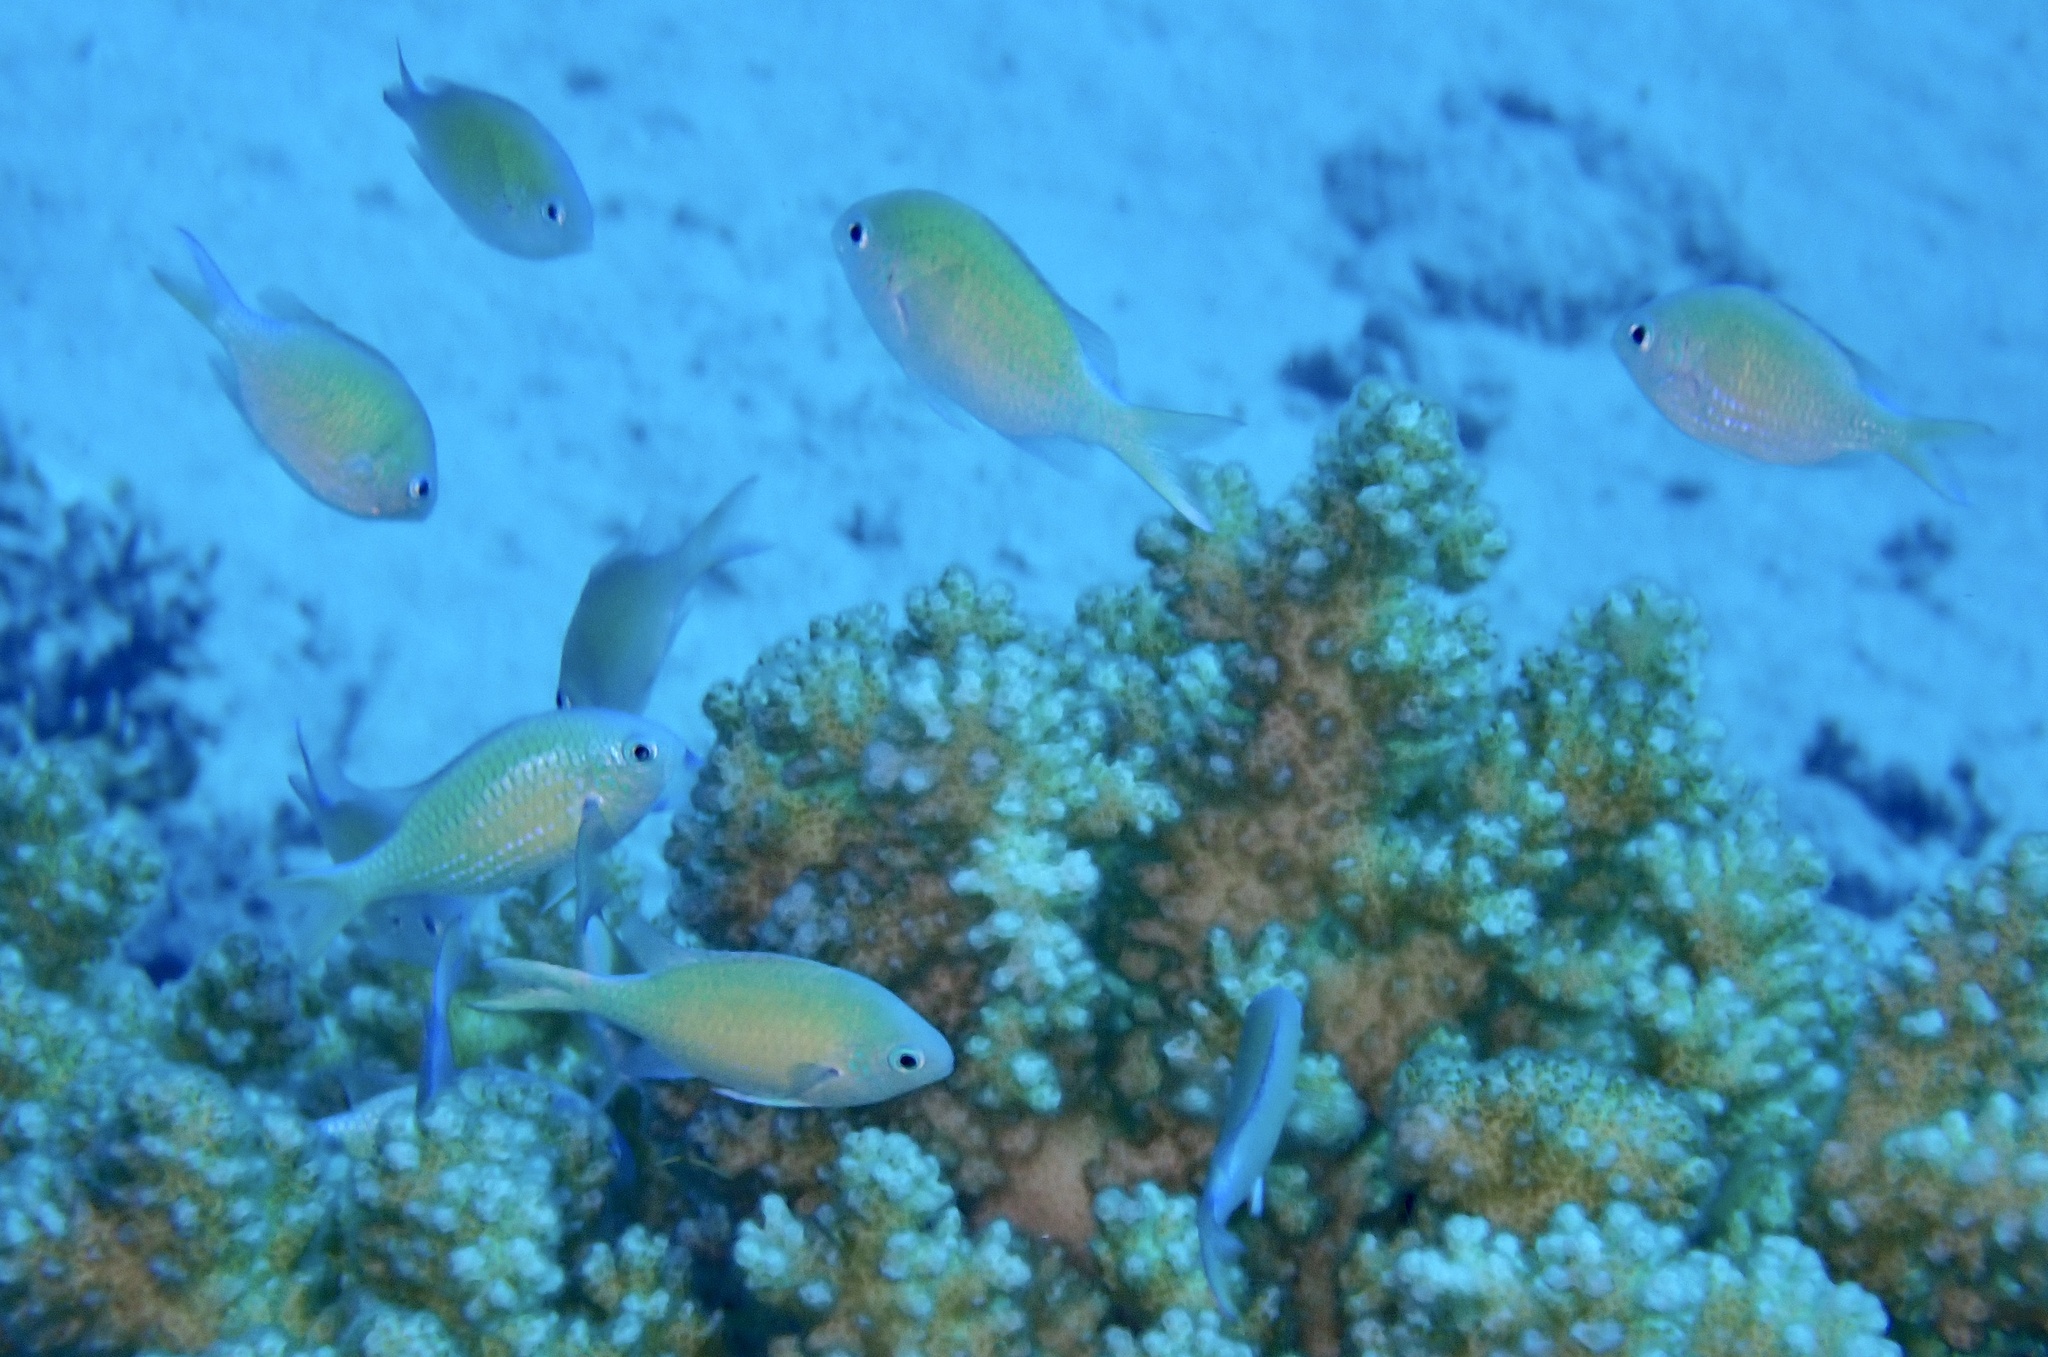
Chromis viridis (Blue-green Chromis)